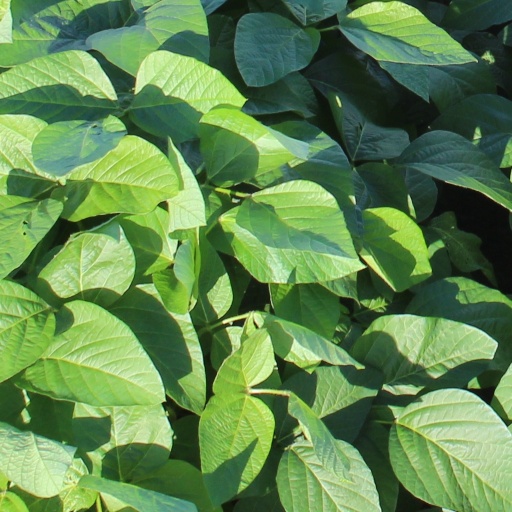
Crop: soybean